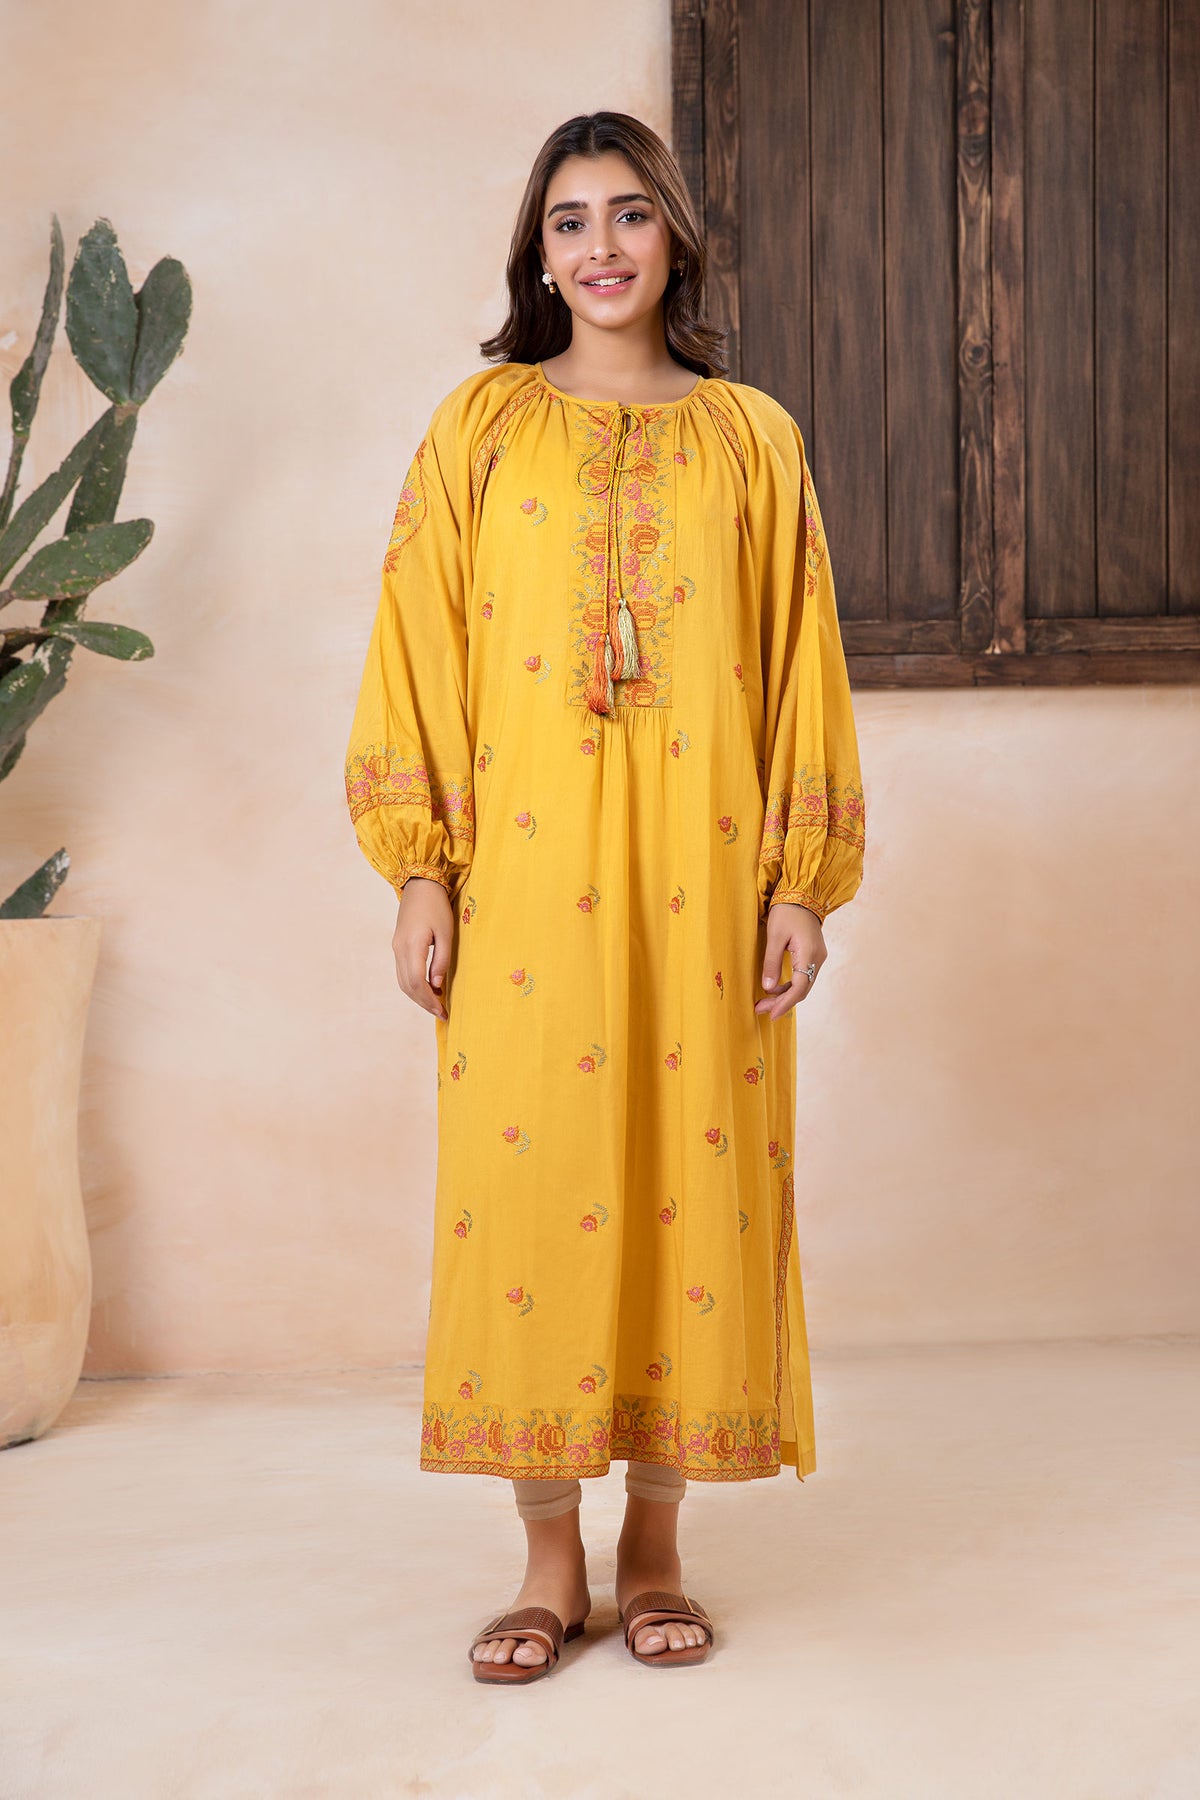
mustard multi embroidered tunic gown